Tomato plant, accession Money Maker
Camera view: bottom (45 deg); turntable rotation: 300 degrees
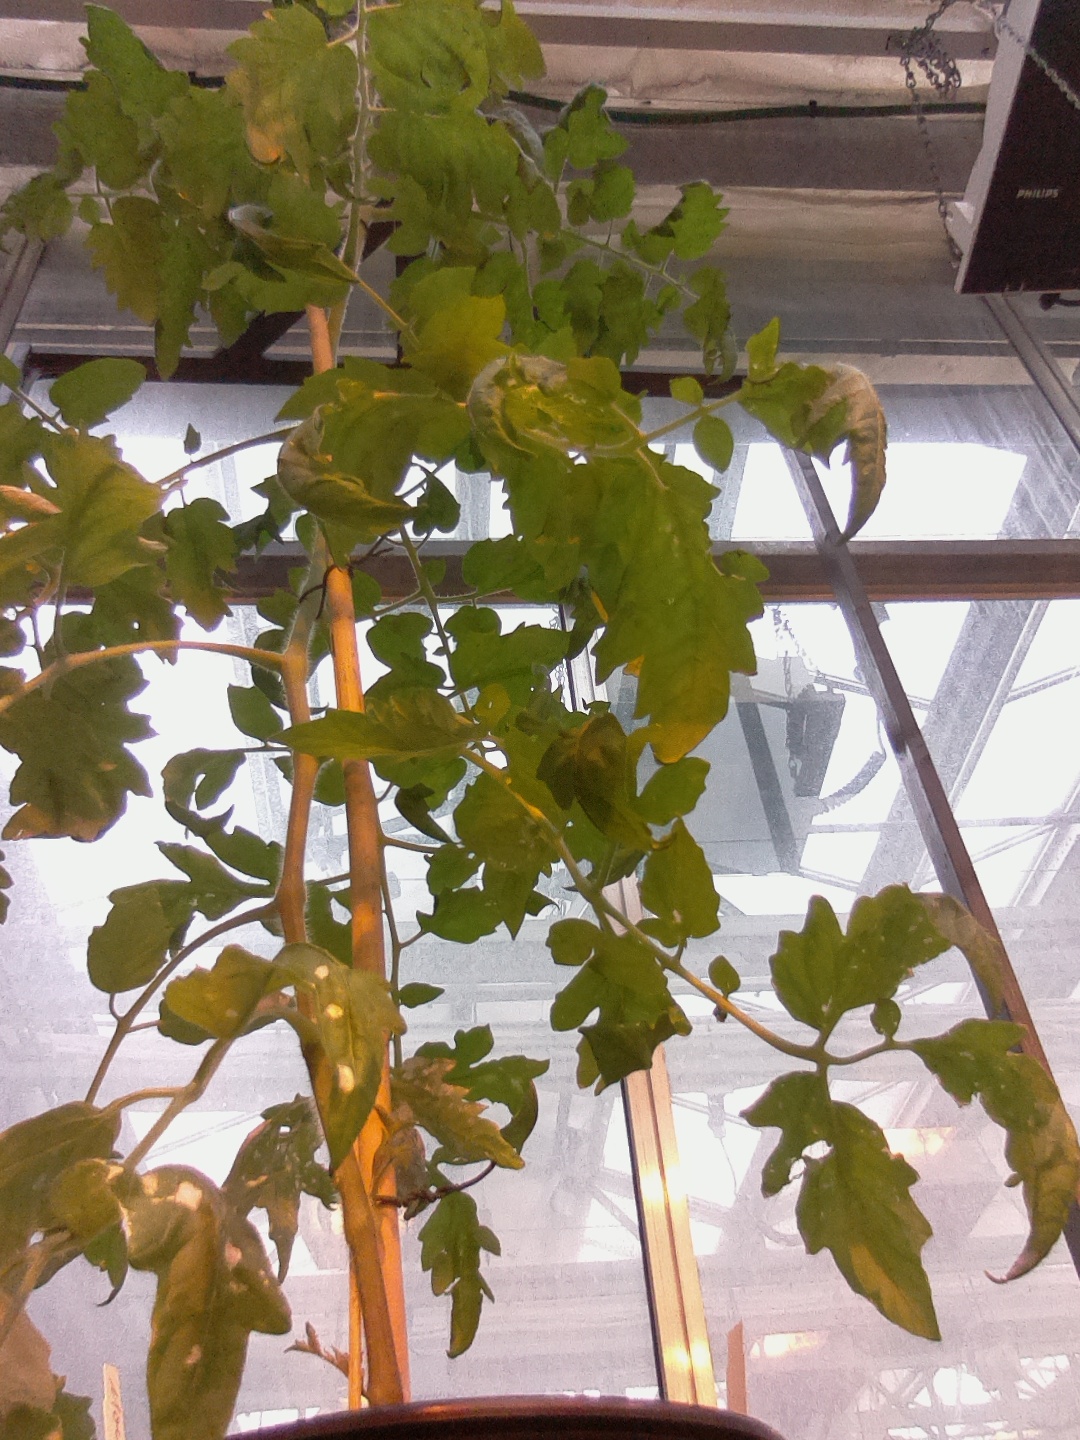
BBCH growth stage 55: 5 inflorescences visible